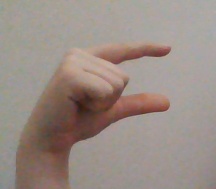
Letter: dal